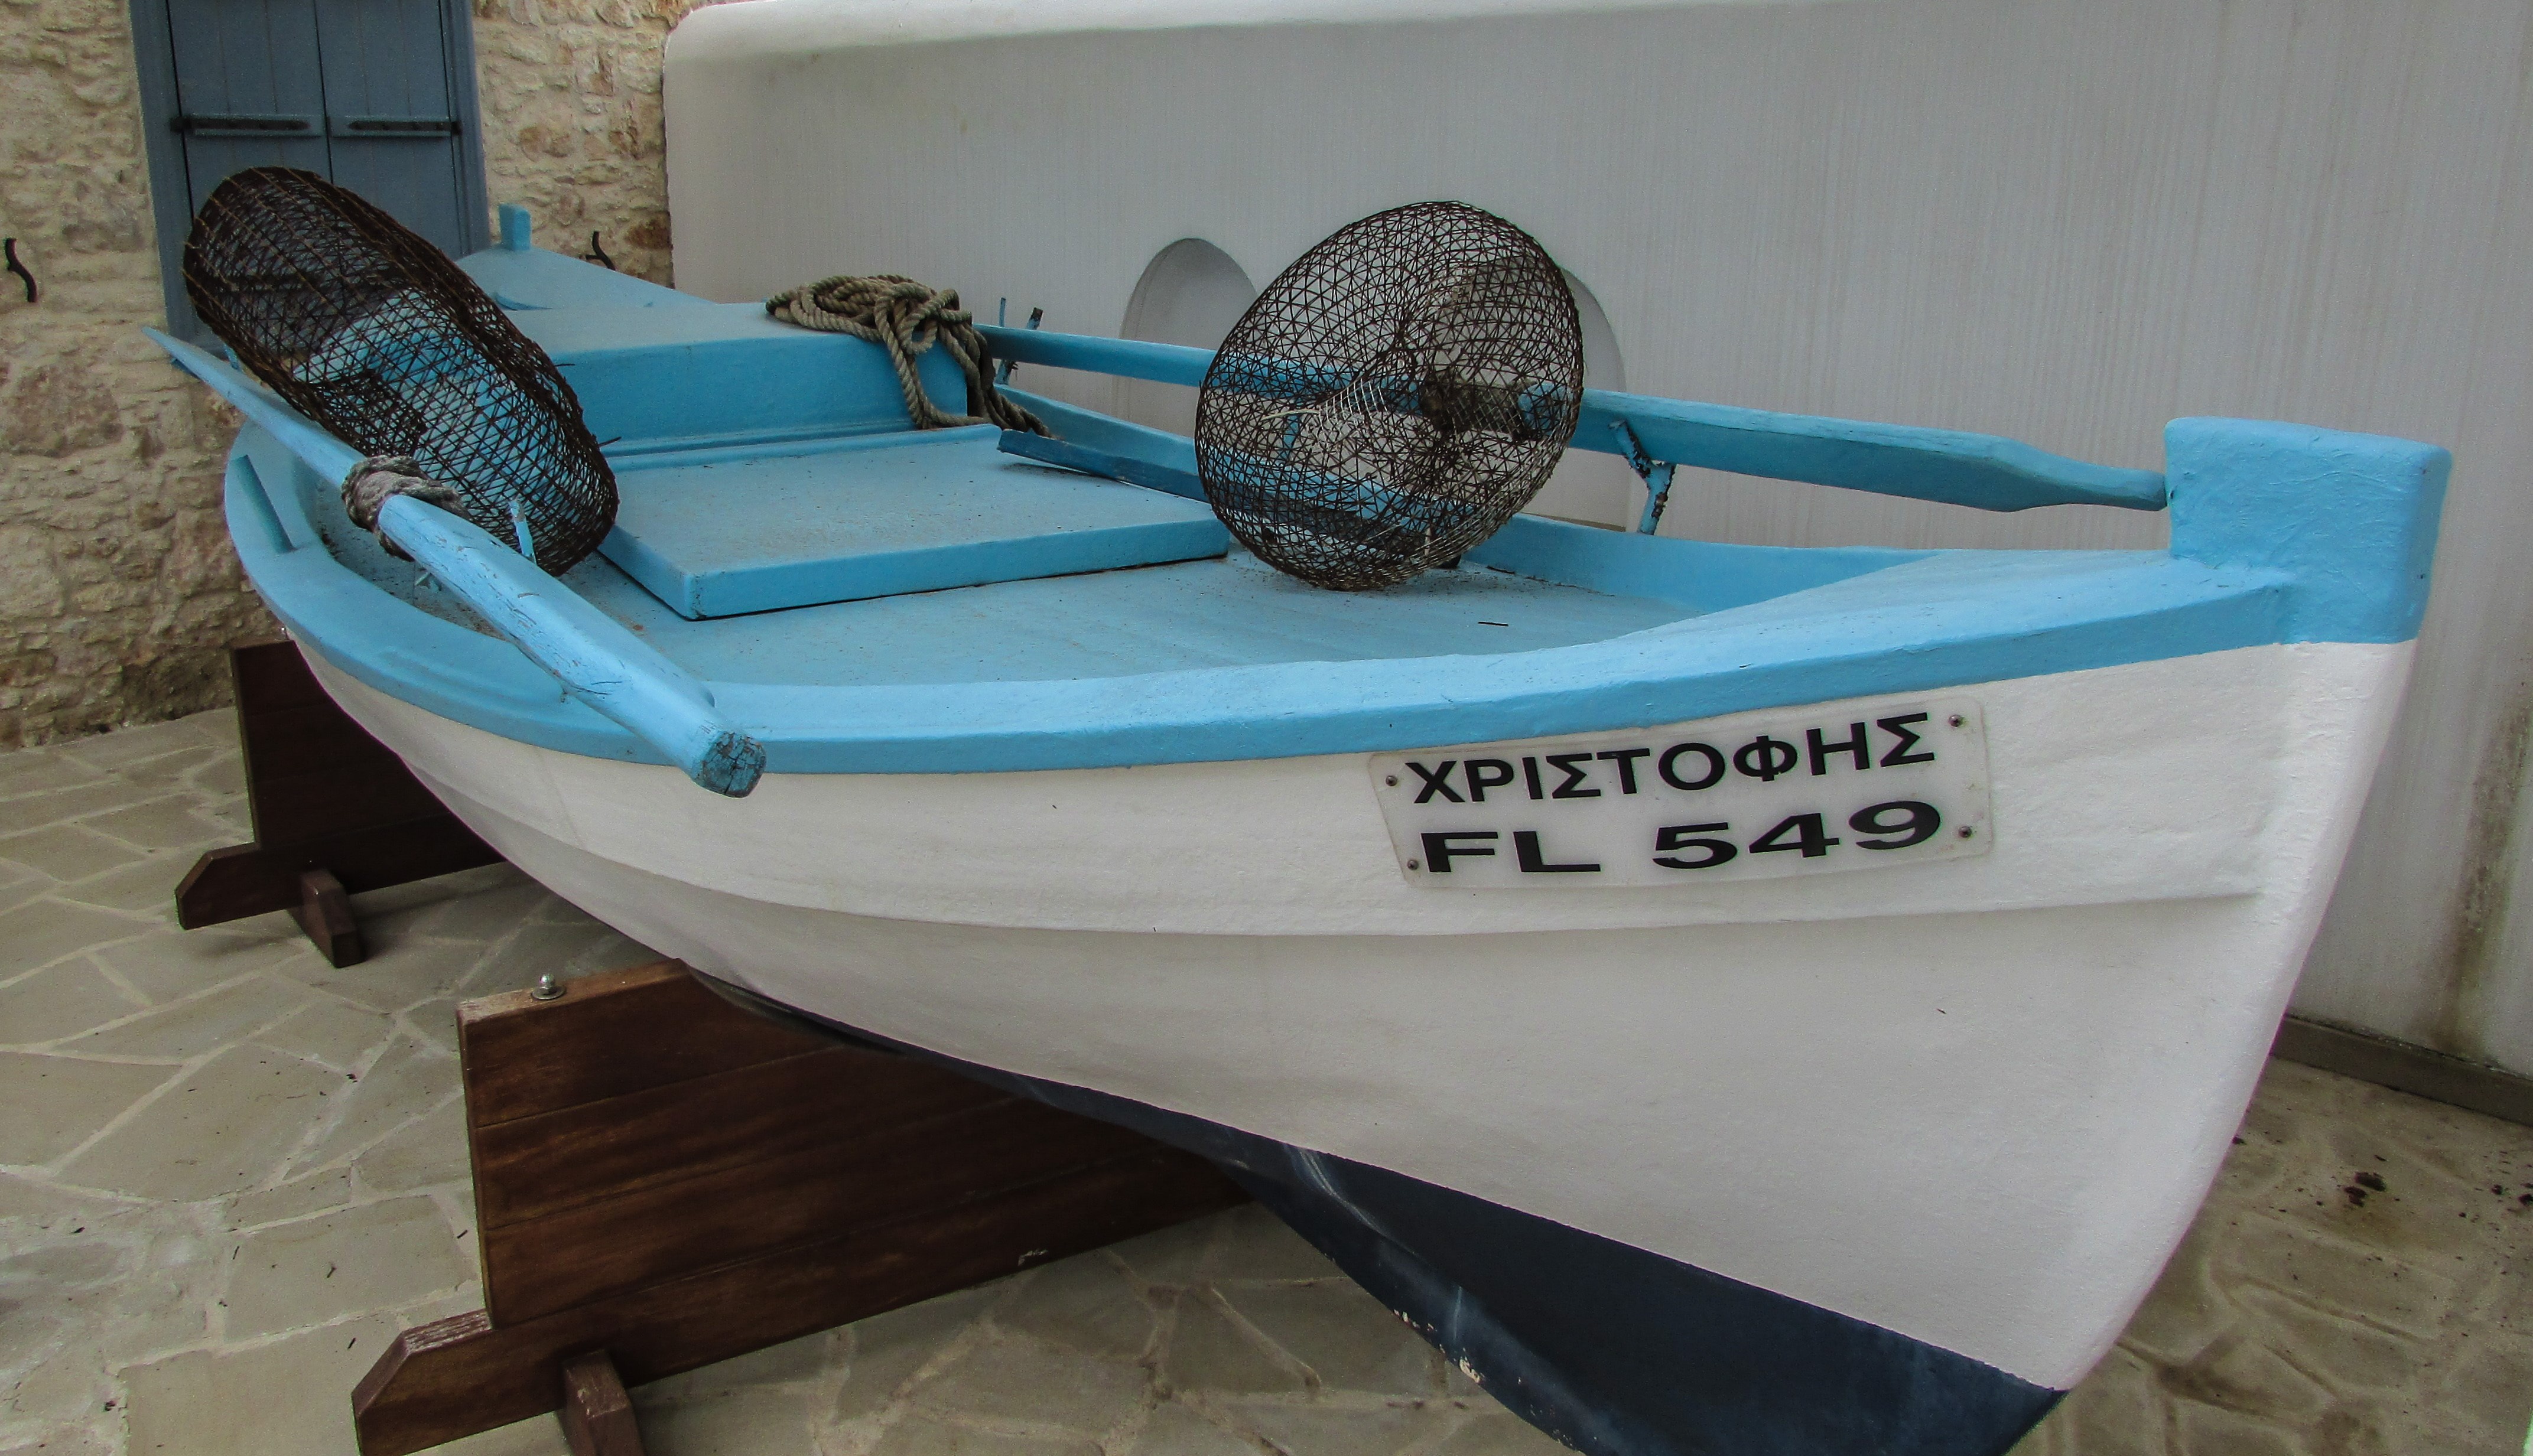
boat, vehicle, equipment, fishing, motorboat, boating, watercraft, traditional, cyprus, dherynia, dinghy, folklore museum, skiff, inflatable boat, automotive exterior, watercraft rowing, boats and boating equipment and supplies